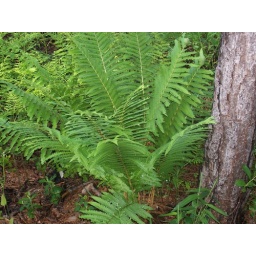
Mature fern at the base of a pine tree, near the pitcher plant bog.